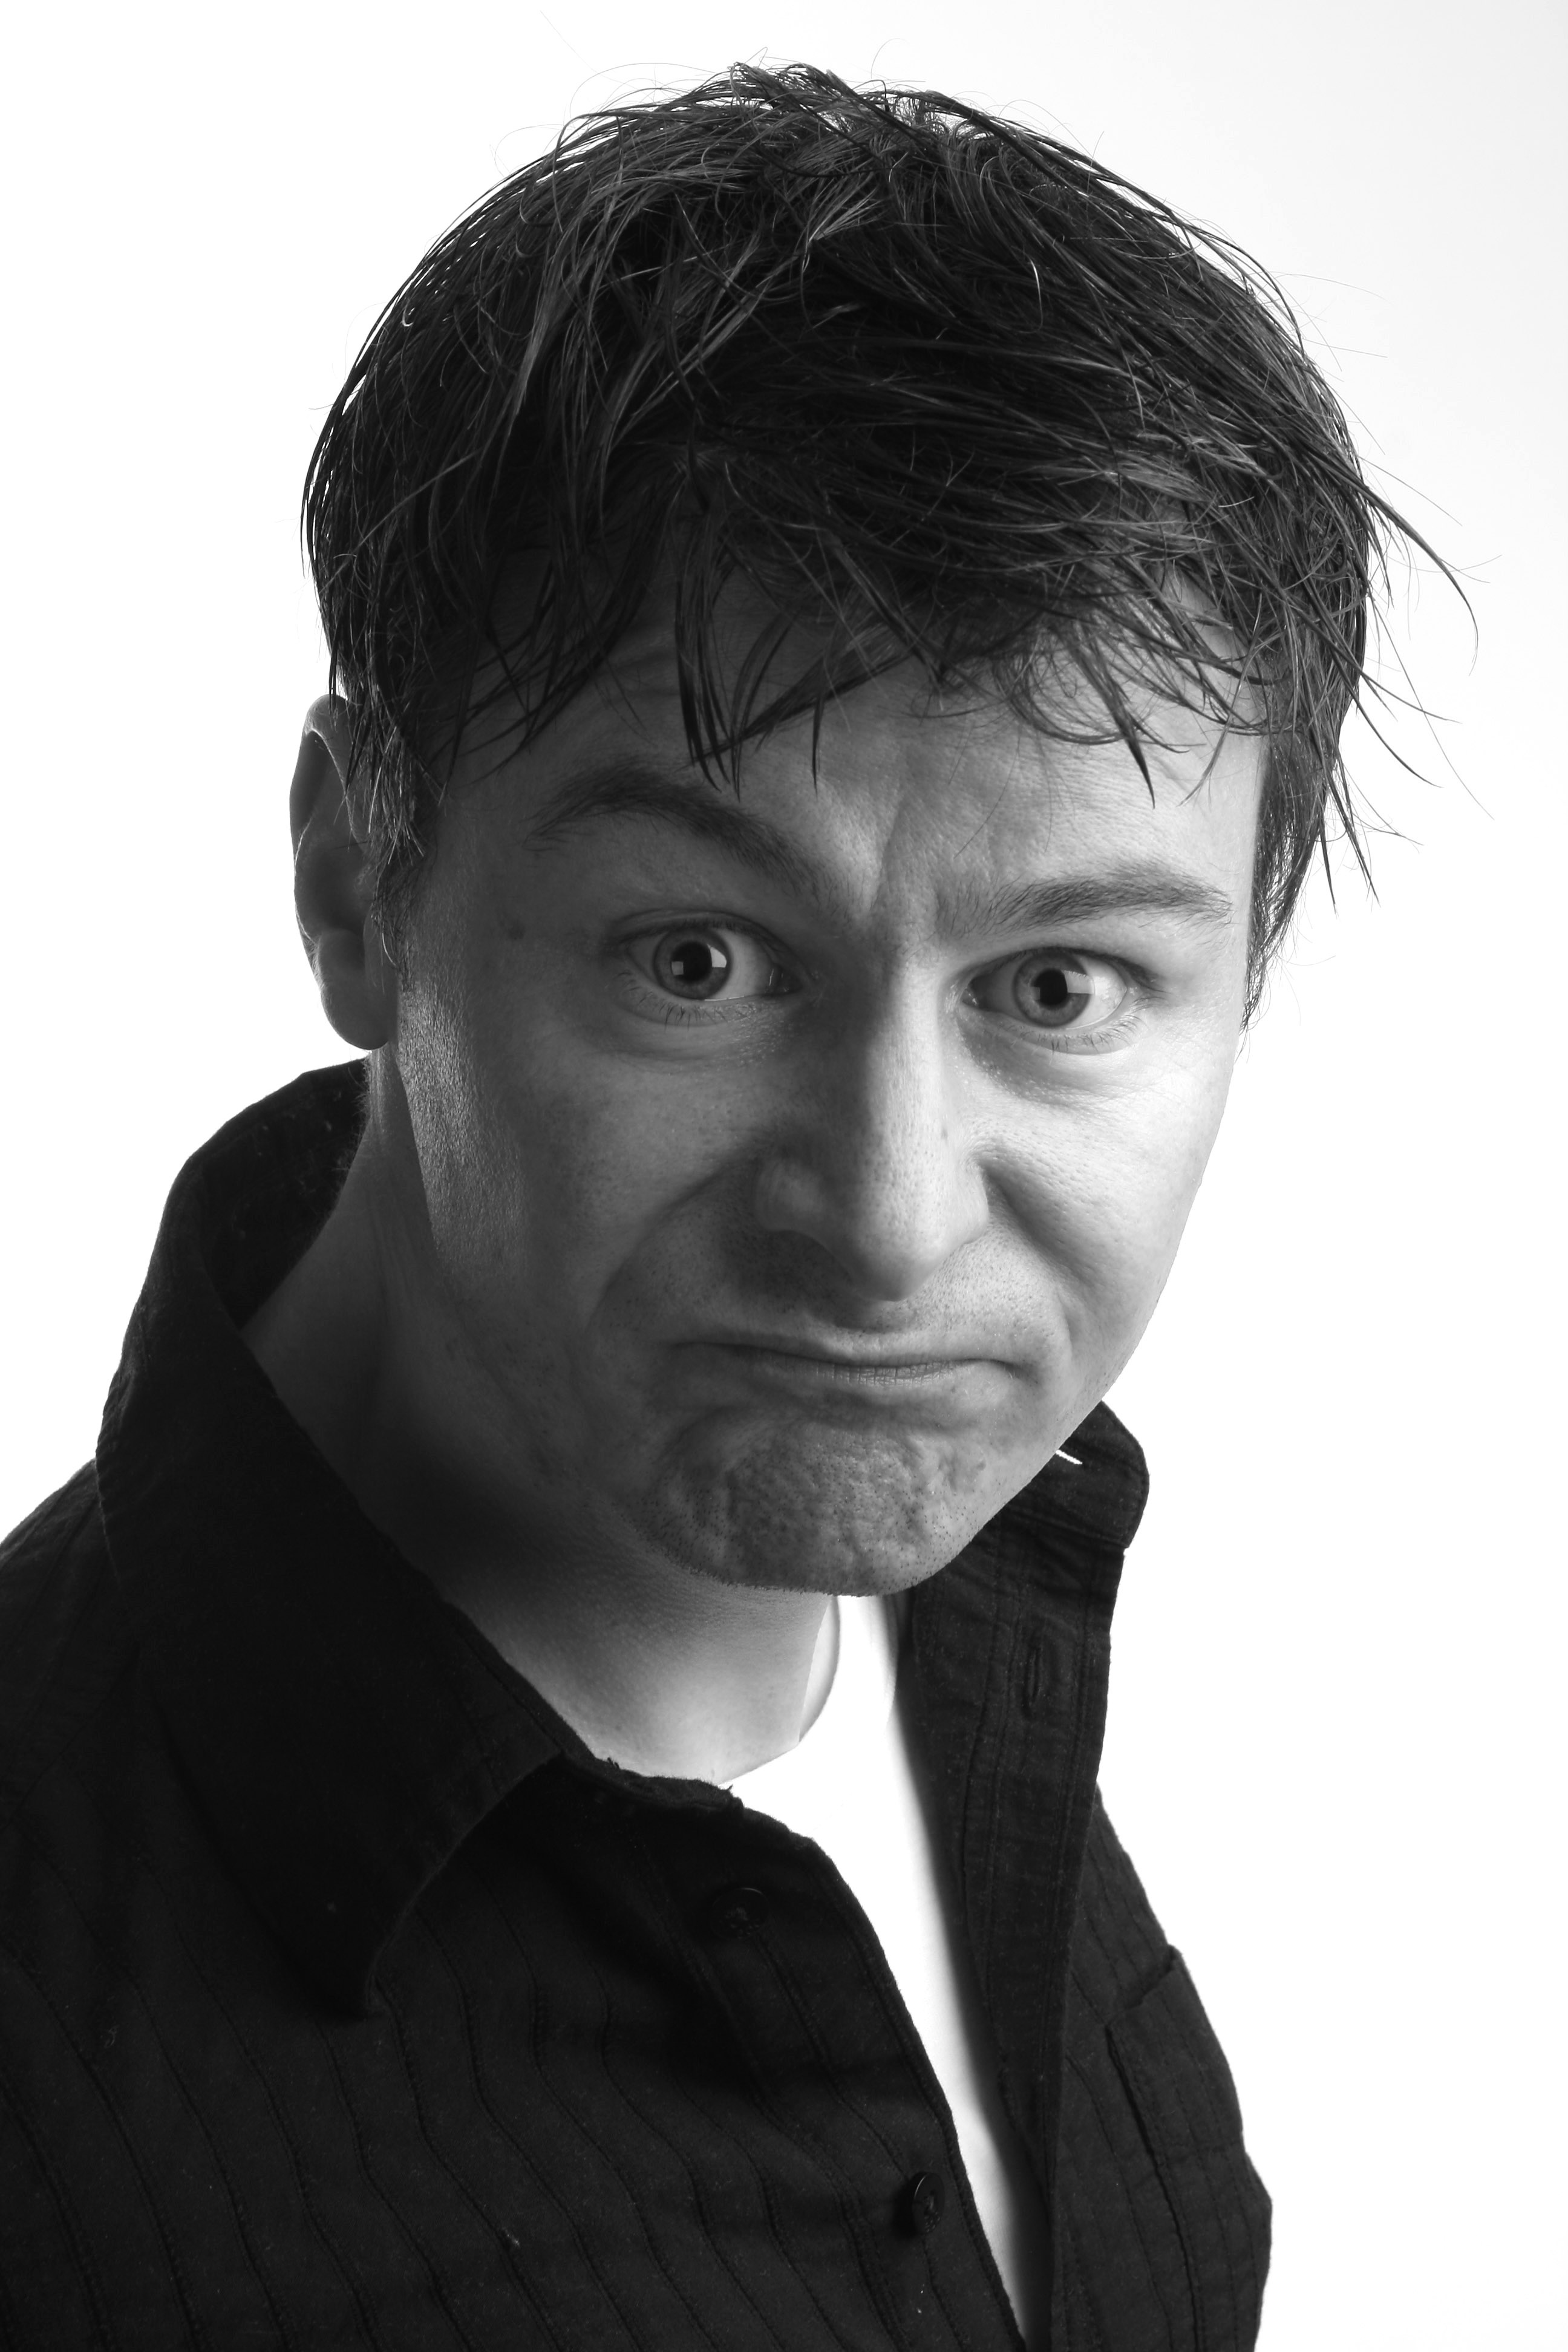
man, person, black and white, photography, portrait, human, monochrome, smile, beard, face, nose, gentleman, moustache, angry, aggressive, forehead, making a face, jaw, chin, monochrome photography, portrait photography, facial hair